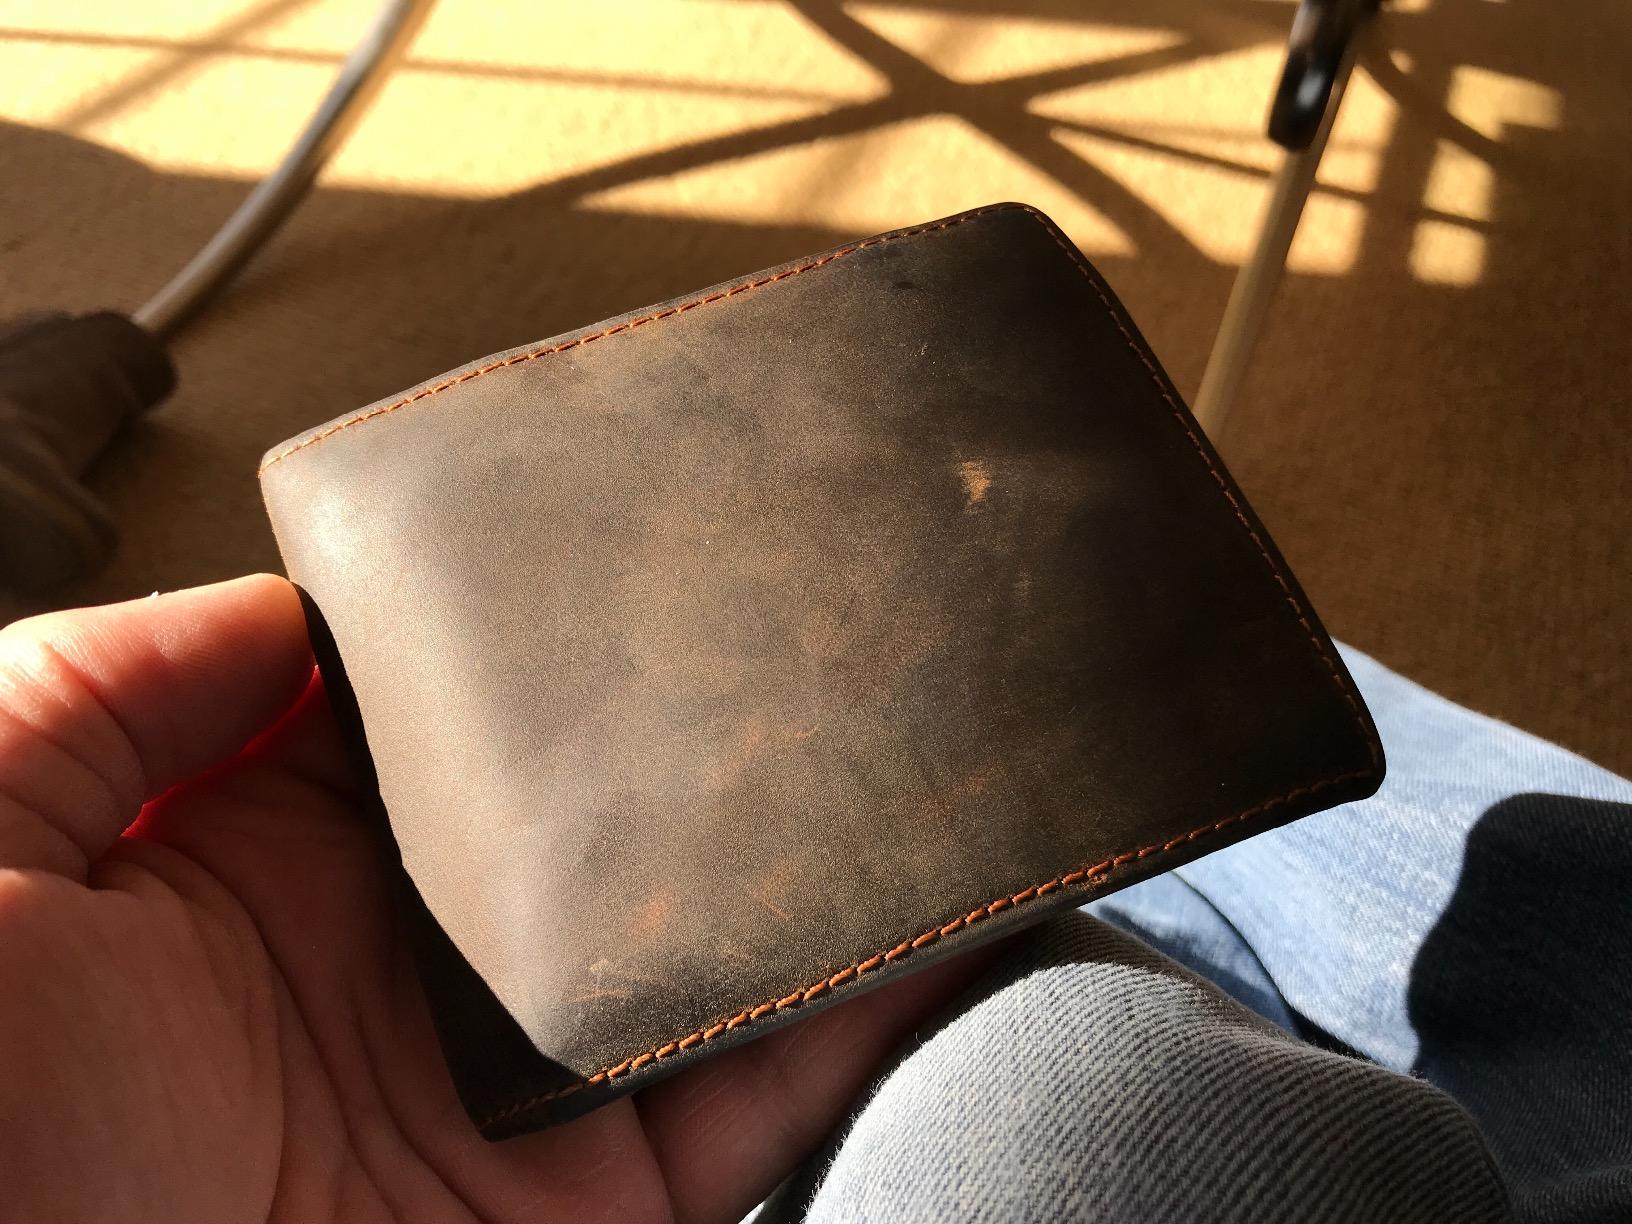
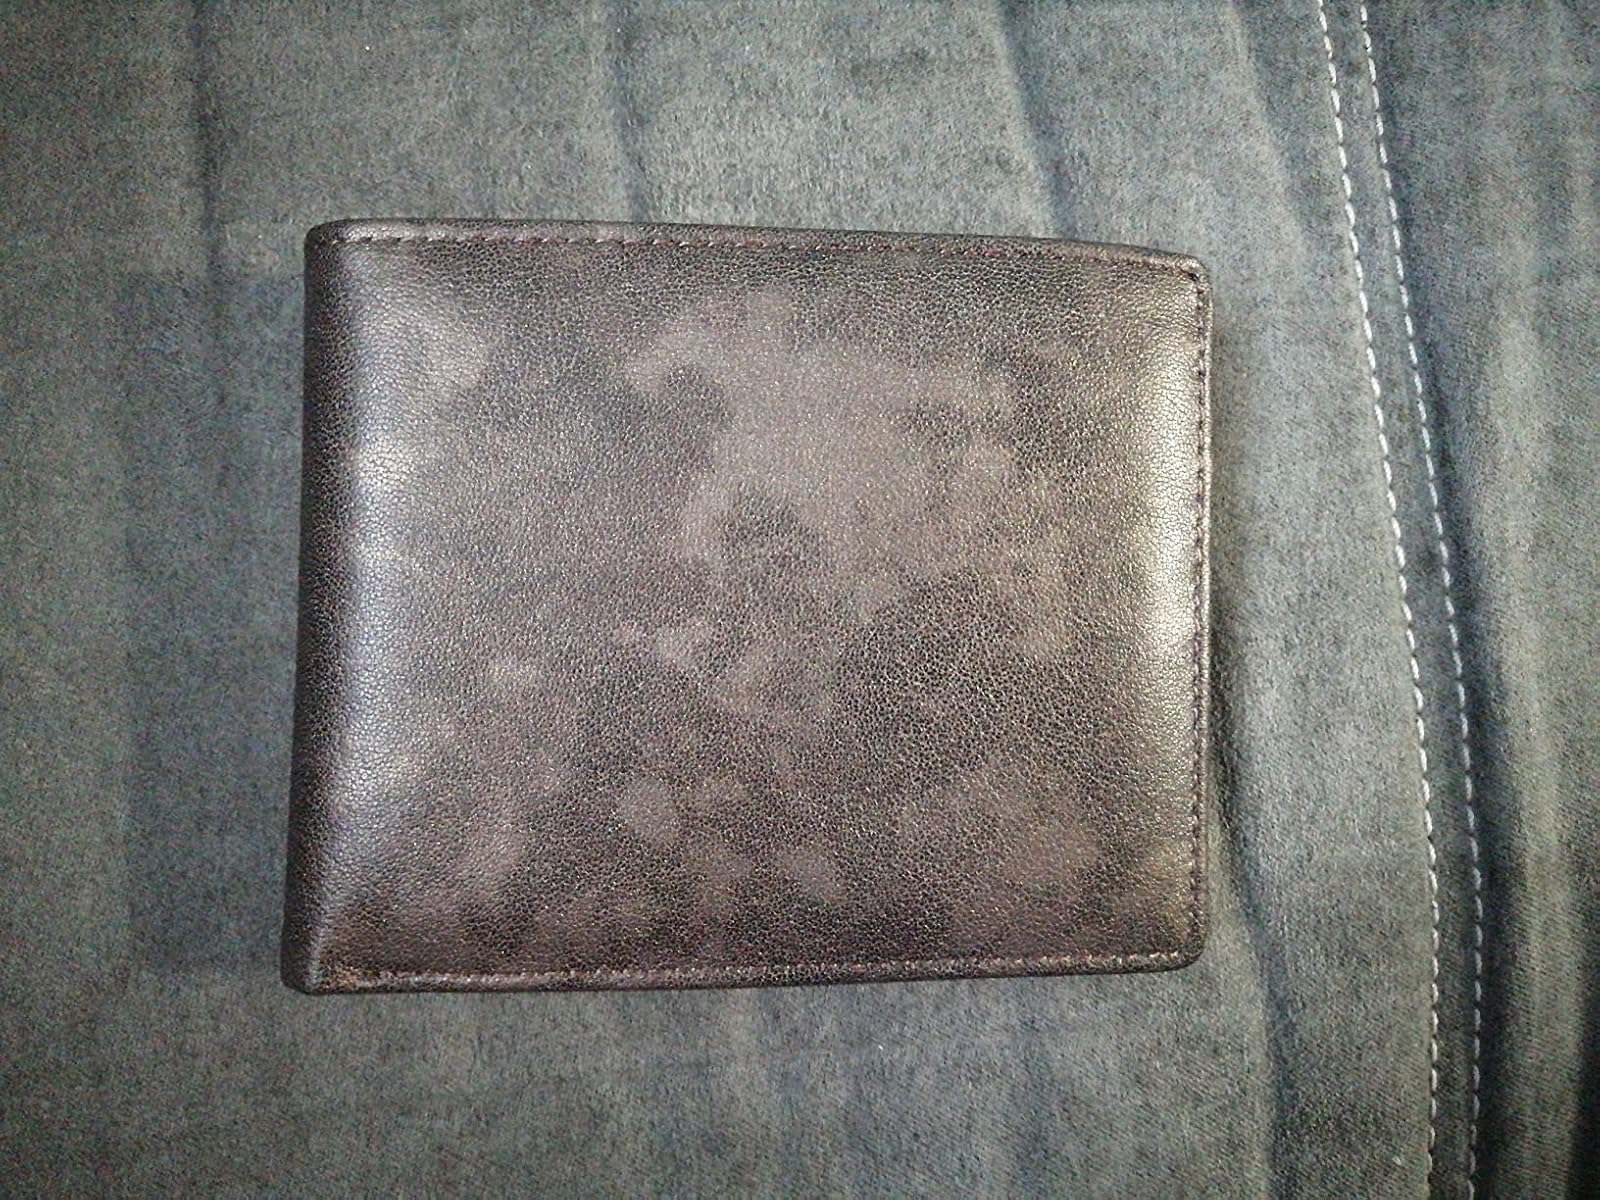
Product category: accessories_wallet
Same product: no